Hong Kong Space Museum

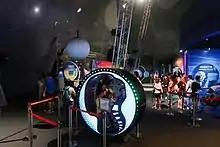
Hall of the Cosmos

In November 2008, the Hong Kong Space Museum spent 34 million HKD on the first major overhaul of the planetarium since it opened in 1980. The major overhaul mainly involved the installation of a new digital planetarium projection system, a high-resolution projection system that is only available in a few space museums from other parts of the world. Not only can the system play 3D shows and movies on the hemispherical projection dome inside the space museum, but it is also capable of simulating scenes of stars, planets, and other celestial objects from anywhere in the universe, either in real time or at a past point in time. The 300 seats in the planetarium were also replaced with ones that spot a multilingual interactive feature. The wireless Bluetooth headsets and the newly designed display unit installed on the armrest of each seat allow the audience to send short messages to each other, participate in real-time games, answer audience satisfaction surveys, and perform a number of other activities.